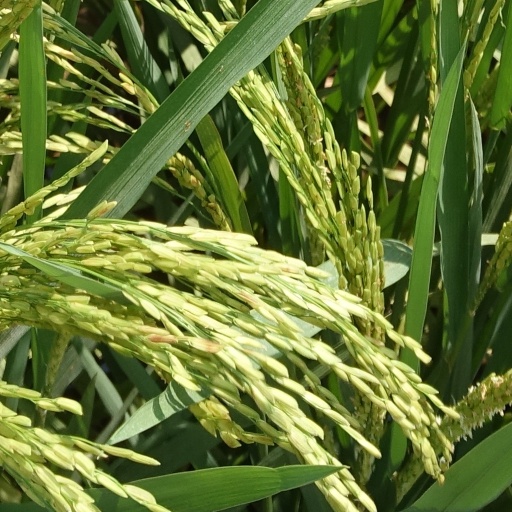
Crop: rice